Pierce Manse

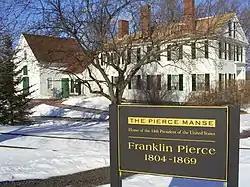
Pierce Manse in winter

The Pierce Manse is a historic house museum located in Concord, New Hampshire. It was the home of the 14th president of the United States, Franklin Pierce, who lived there from 1842 to 1848, not long before his presidency.